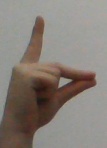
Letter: ta